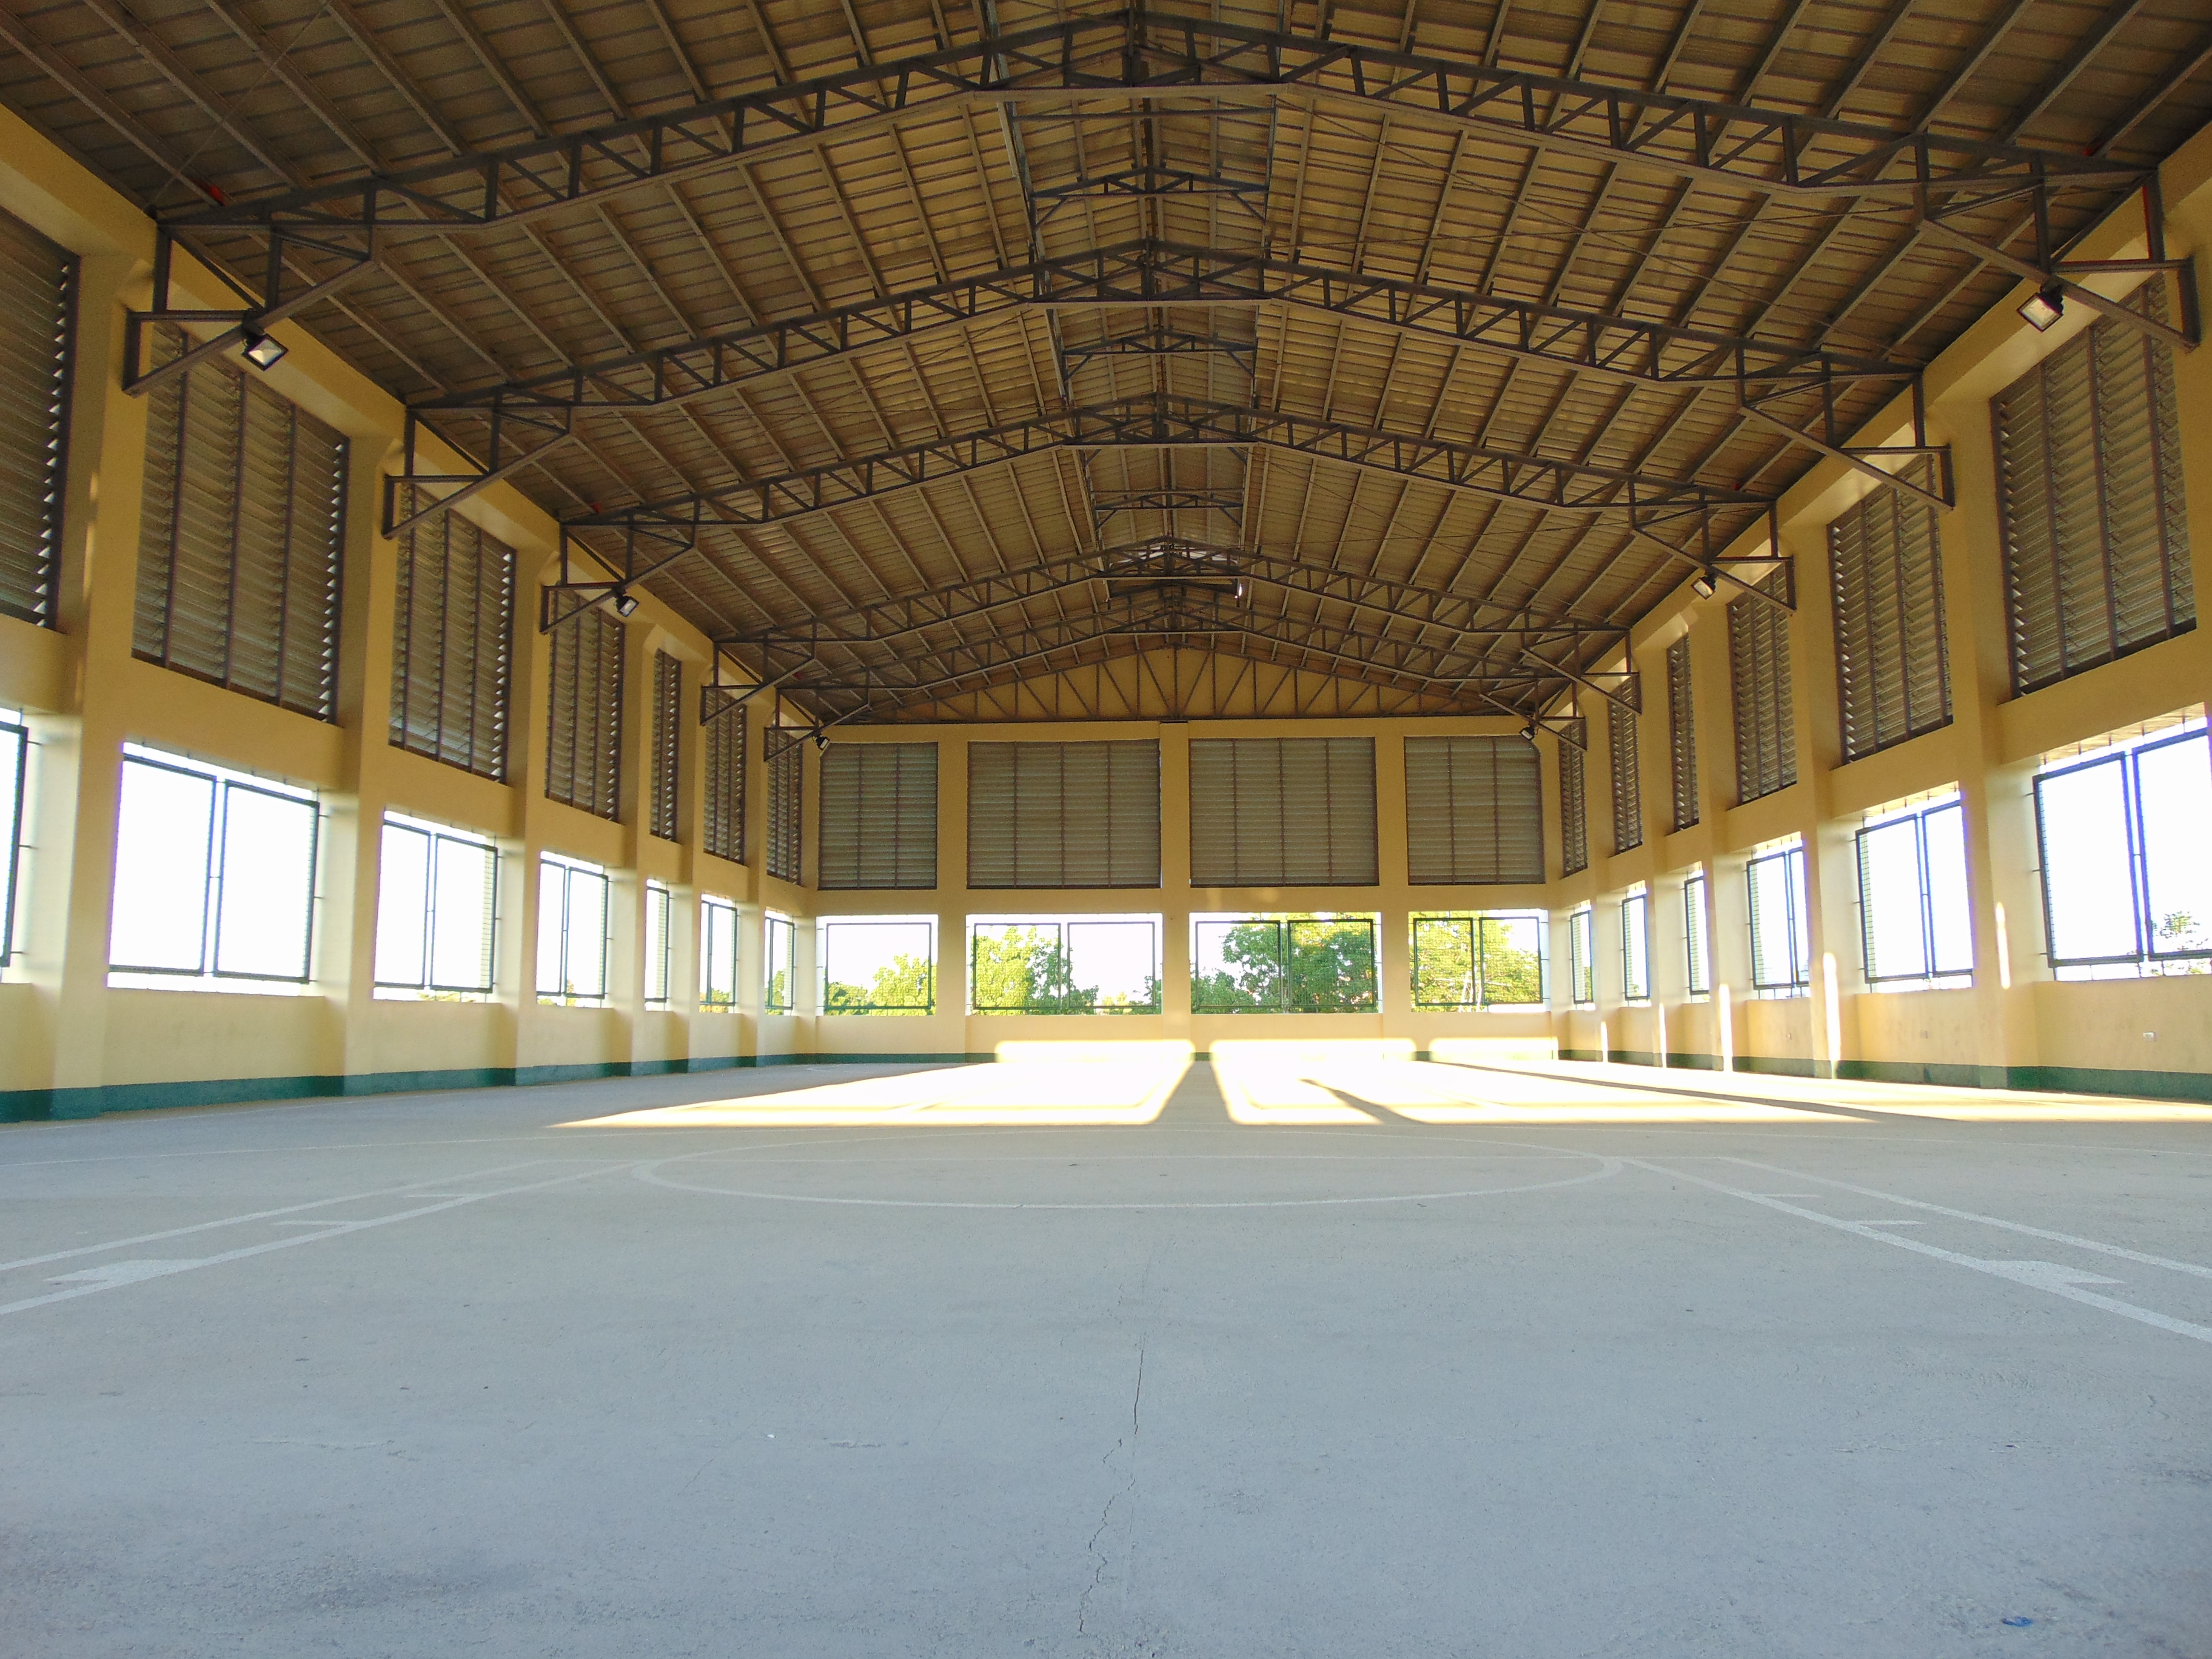
summer, building, architecture, ceiling, roof, daylighting, hall, sport venue, house, warehouse, hangar, field house